Crawl (2019 film)

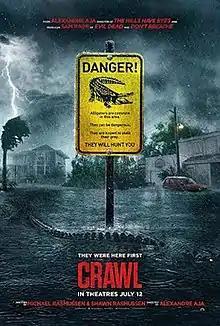
Theatrical release poster

Crawl is a 2019 American natural horror film directed by Alexandre Aja, who produced with Sam Raimi and Craig Flores. It stars Kaya Scodelario and Barry Pepper as a daughter and father who, along with their dog, find themselves trapped in the crawl space of their home and preyed upon by alligators during a Category 5 hurricane in Florida.